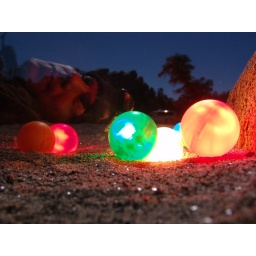
The moon was full, so it made the sky look blue in these 30 sec. exposures.